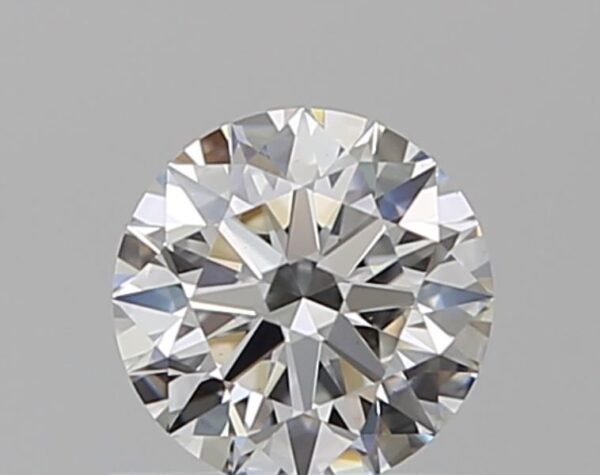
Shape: round
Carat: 0.51
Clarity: VS1
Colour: F
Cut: EX
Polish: EX
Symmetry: EX
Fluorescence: N
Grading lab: GIA
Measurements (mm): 5.07 x 5.11 x 3.15